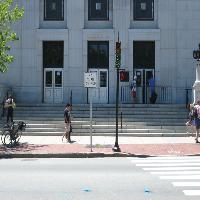
Weather: sun or clear